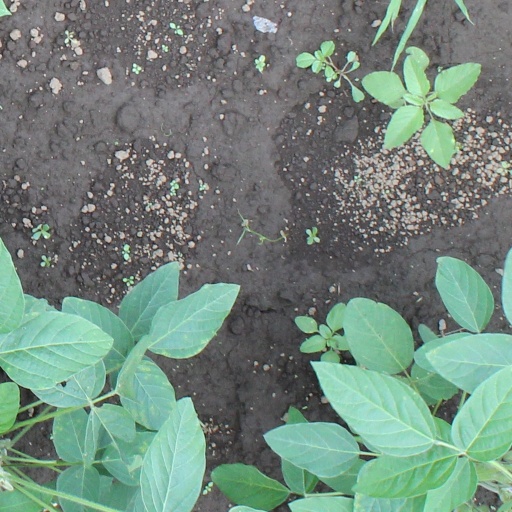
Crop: soybean